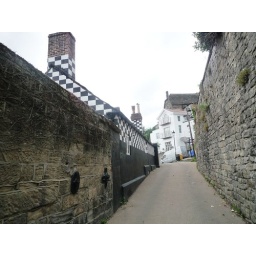
Crazy street view by the river